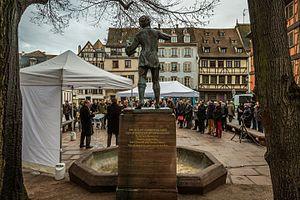
La place Saint-Étienne est située dans la Grande Île de Strasbourg. Construite au XIᵉ siècle sous le nom « rue de la Pierre Large », elle prit le nom de place Saint-Étienne en 1400.